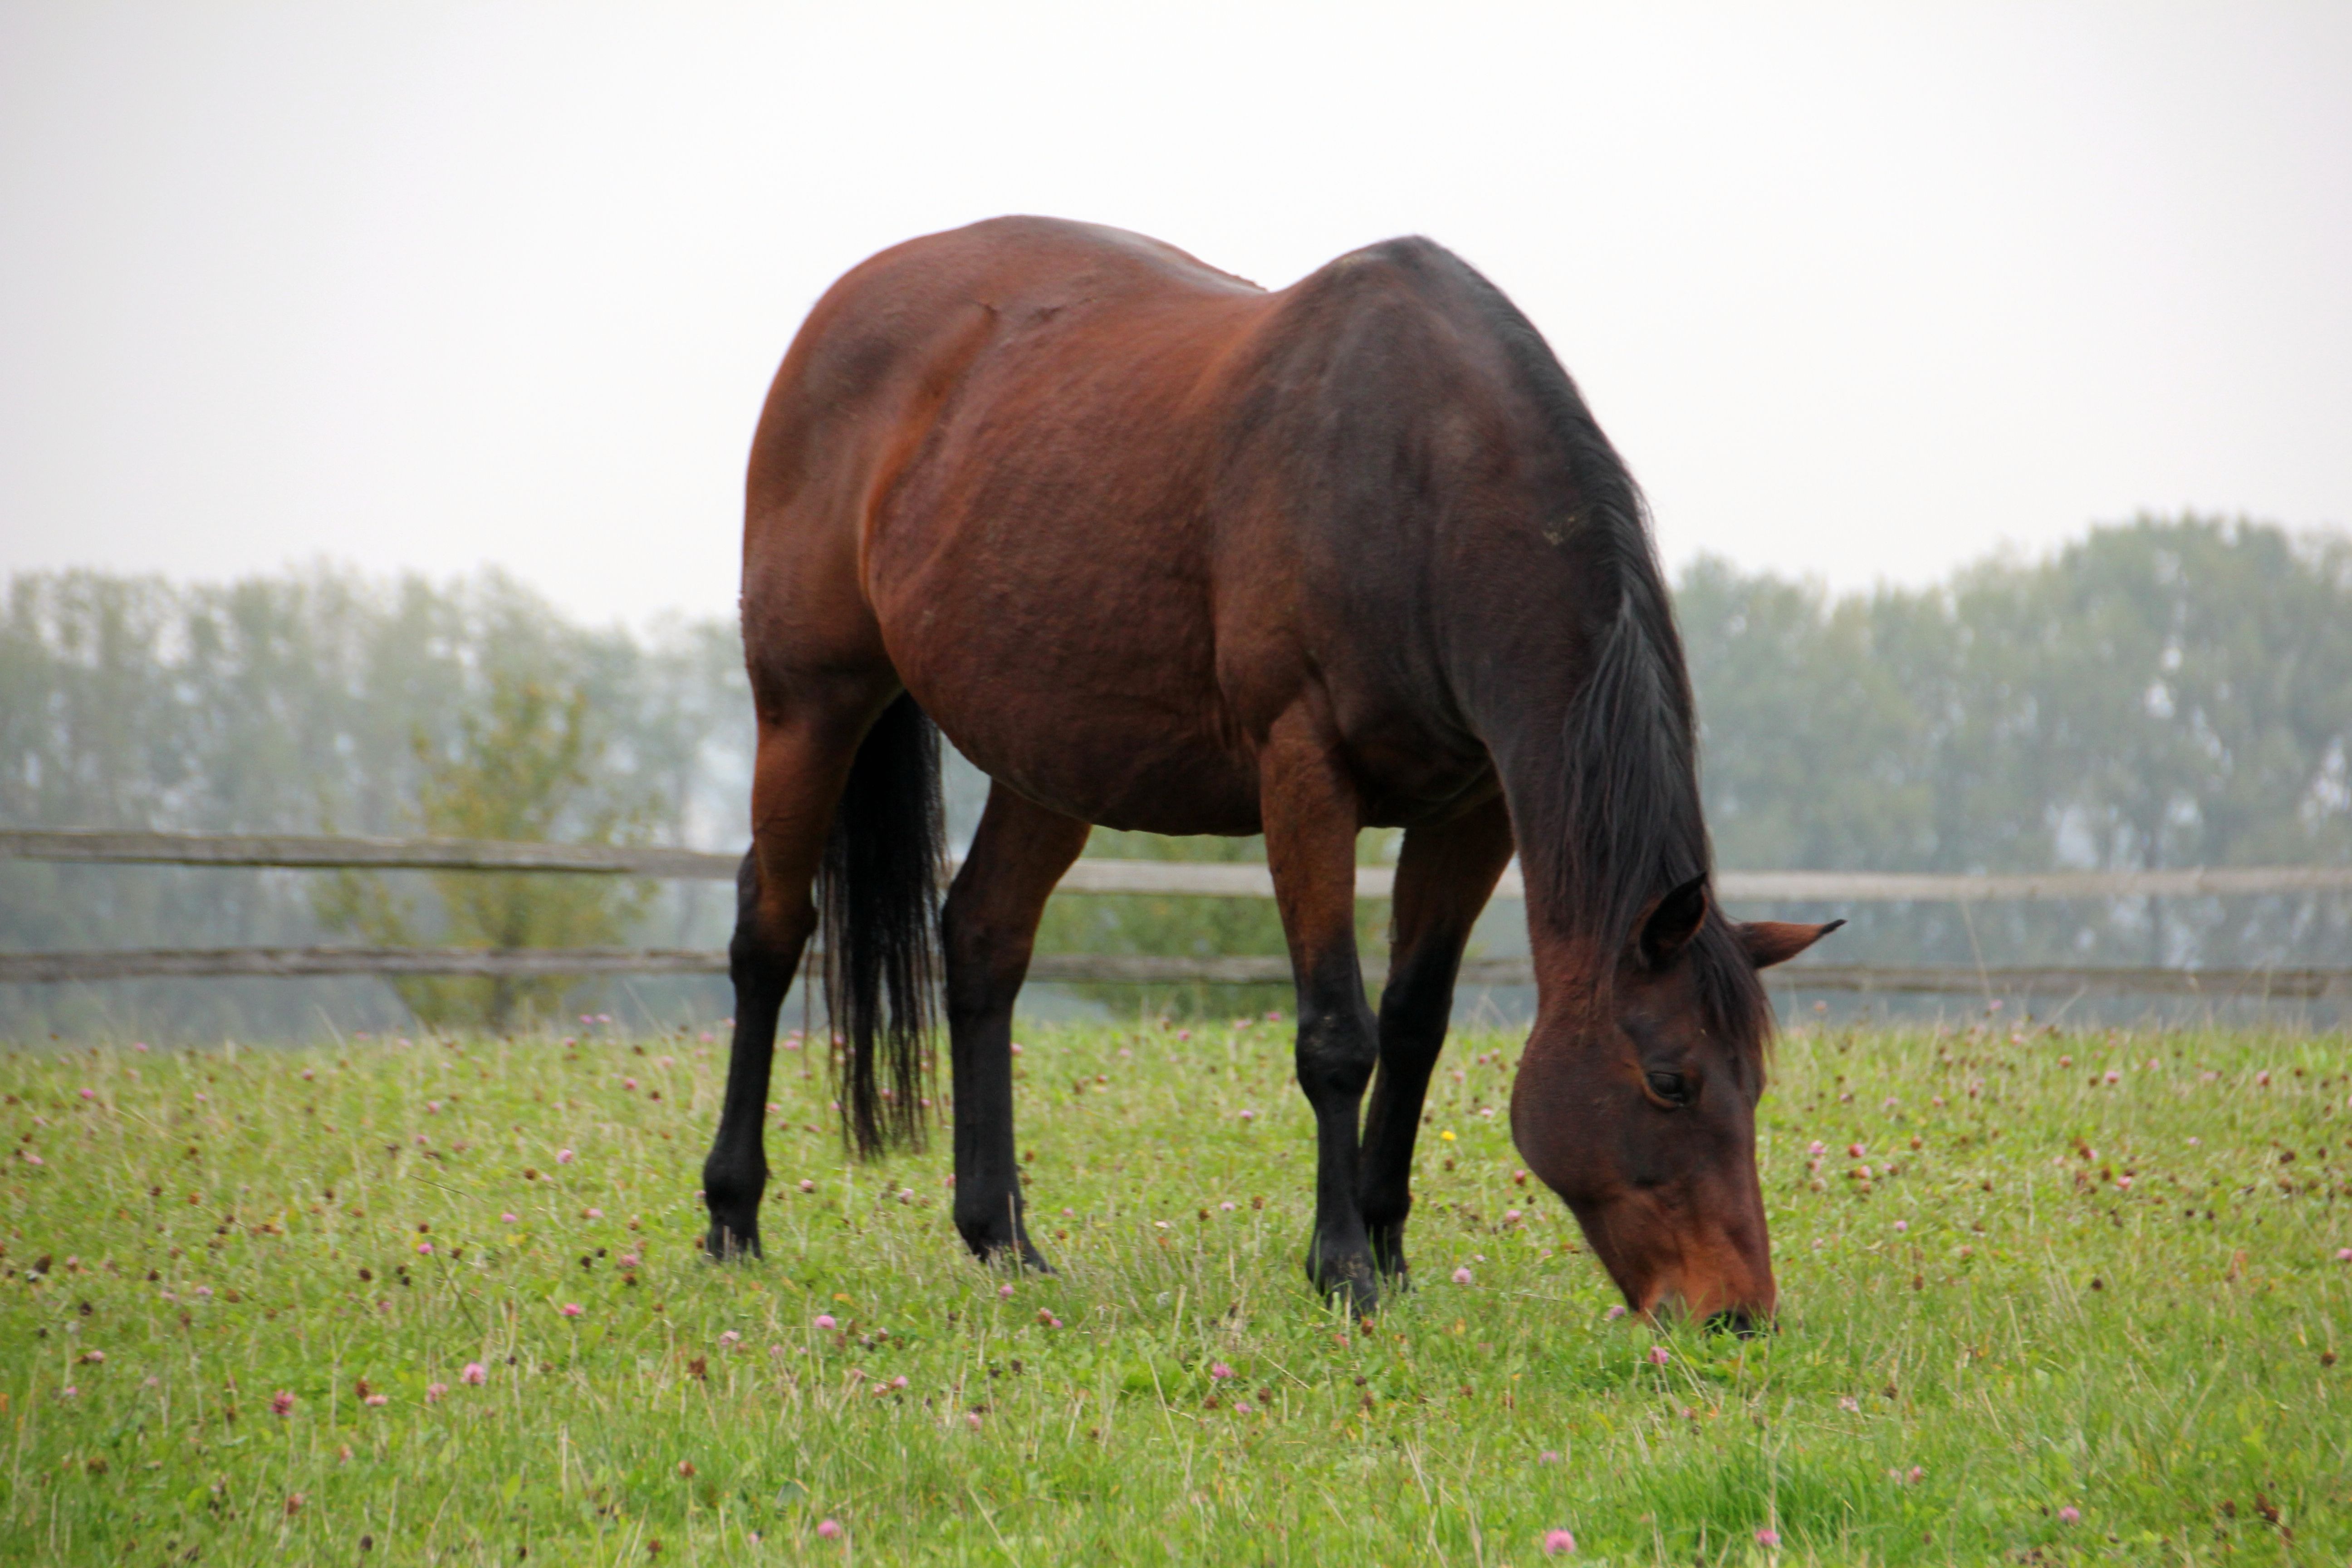
grass, meadow, prairie, animal, herd, pasture, grazing, horse, autumn, brown, mammal, stallion, mane, eat, fauna, graze, grassland, vertebrate, mare, foal, pack animal, horse like mammal, mustang horse